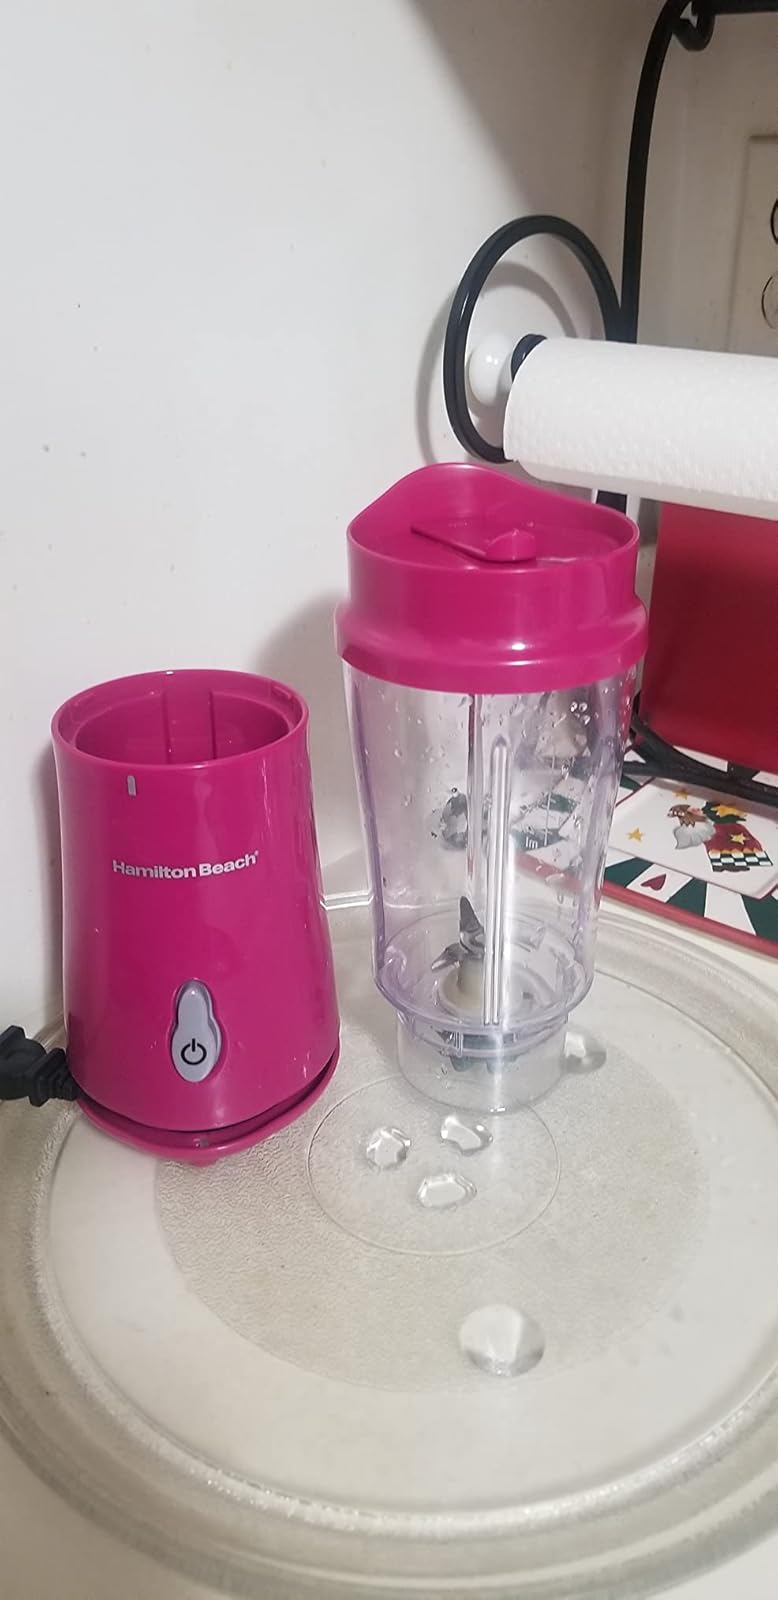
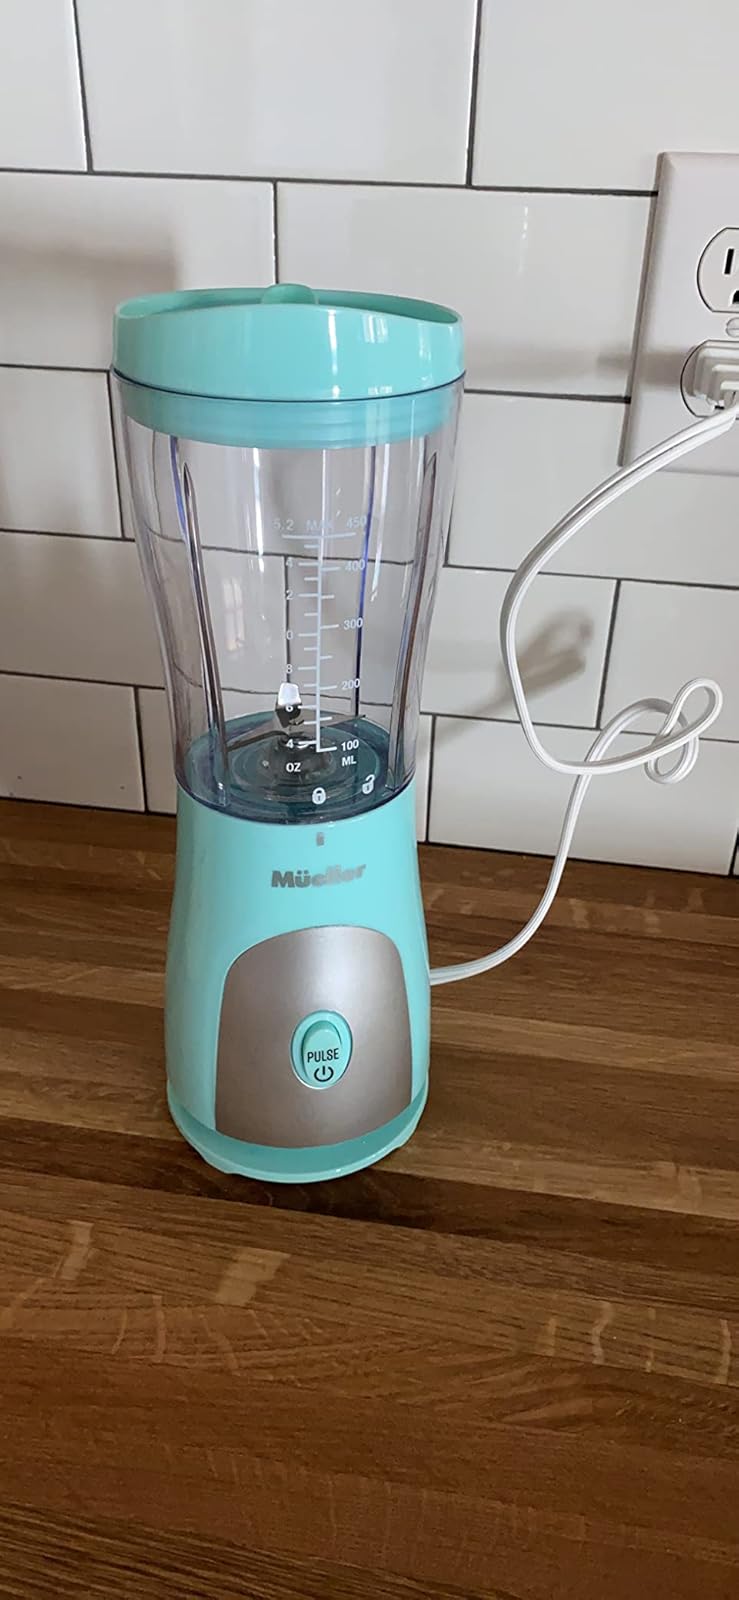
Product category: items_blender
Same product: no